Transport in Argentina

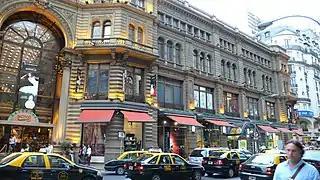
Taxis are plentiful in all the larger cities.

Taxis are very common and relatively accessible price-wise. They have different colours and fares in different cities, though a highly contrasted black-and-yellow design is common to the largest conurbations. Call-taxi companies ("radio-taxis") are very common, while the "remisse" is another form of hired transport: they are very much like call-taxis, but do not share a common design, and trip fares are agreed beforehand instead of using the meter. Although, there are often fixed prices for common destinations.